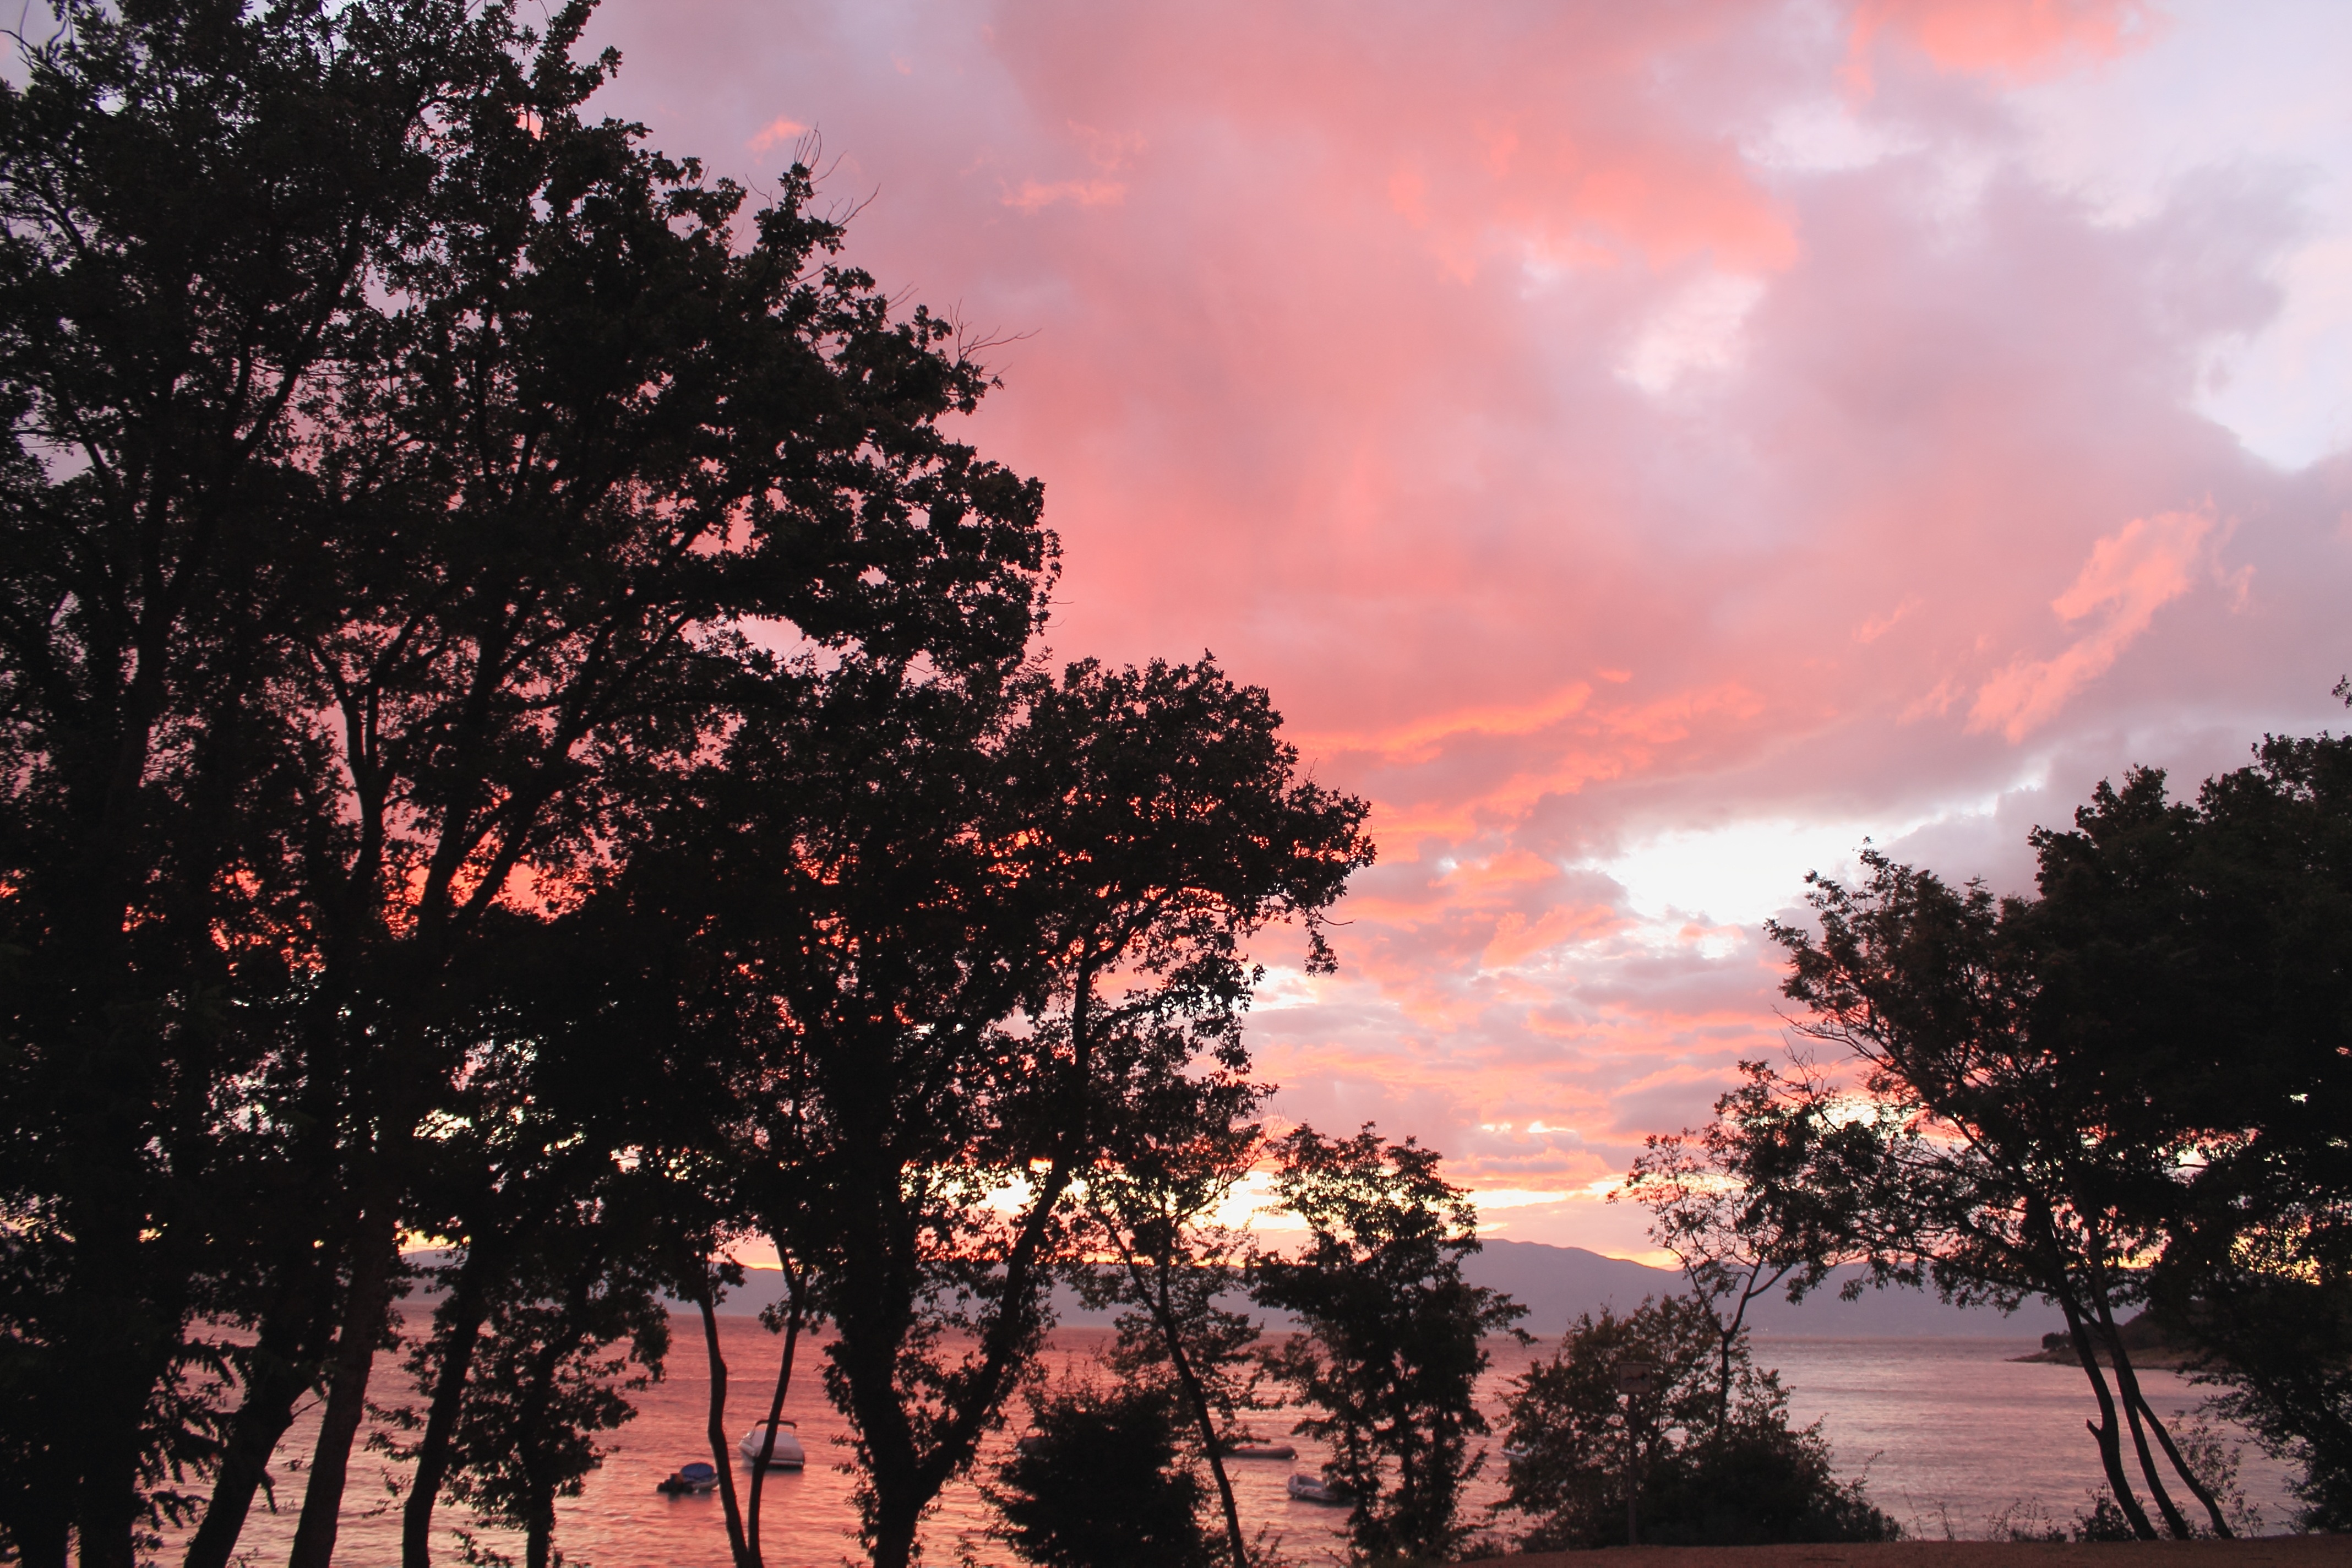
sea, tree, nature, branch, cloud, plant, sky, sun, sunrise, sunset, sunlight, morning, leaf, flower, dawn, dusk, evening, autumn, afterglow, krk, woody plant